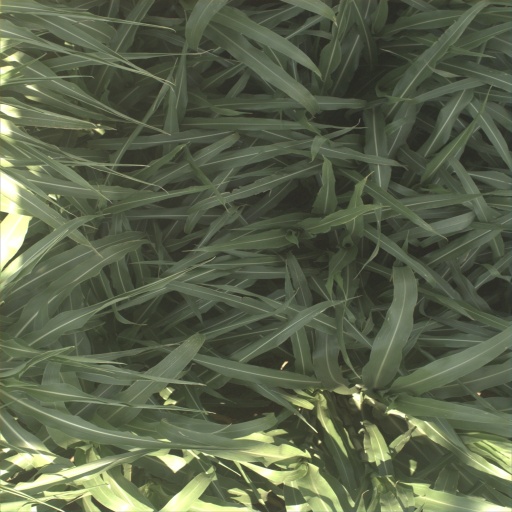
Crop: sorghum